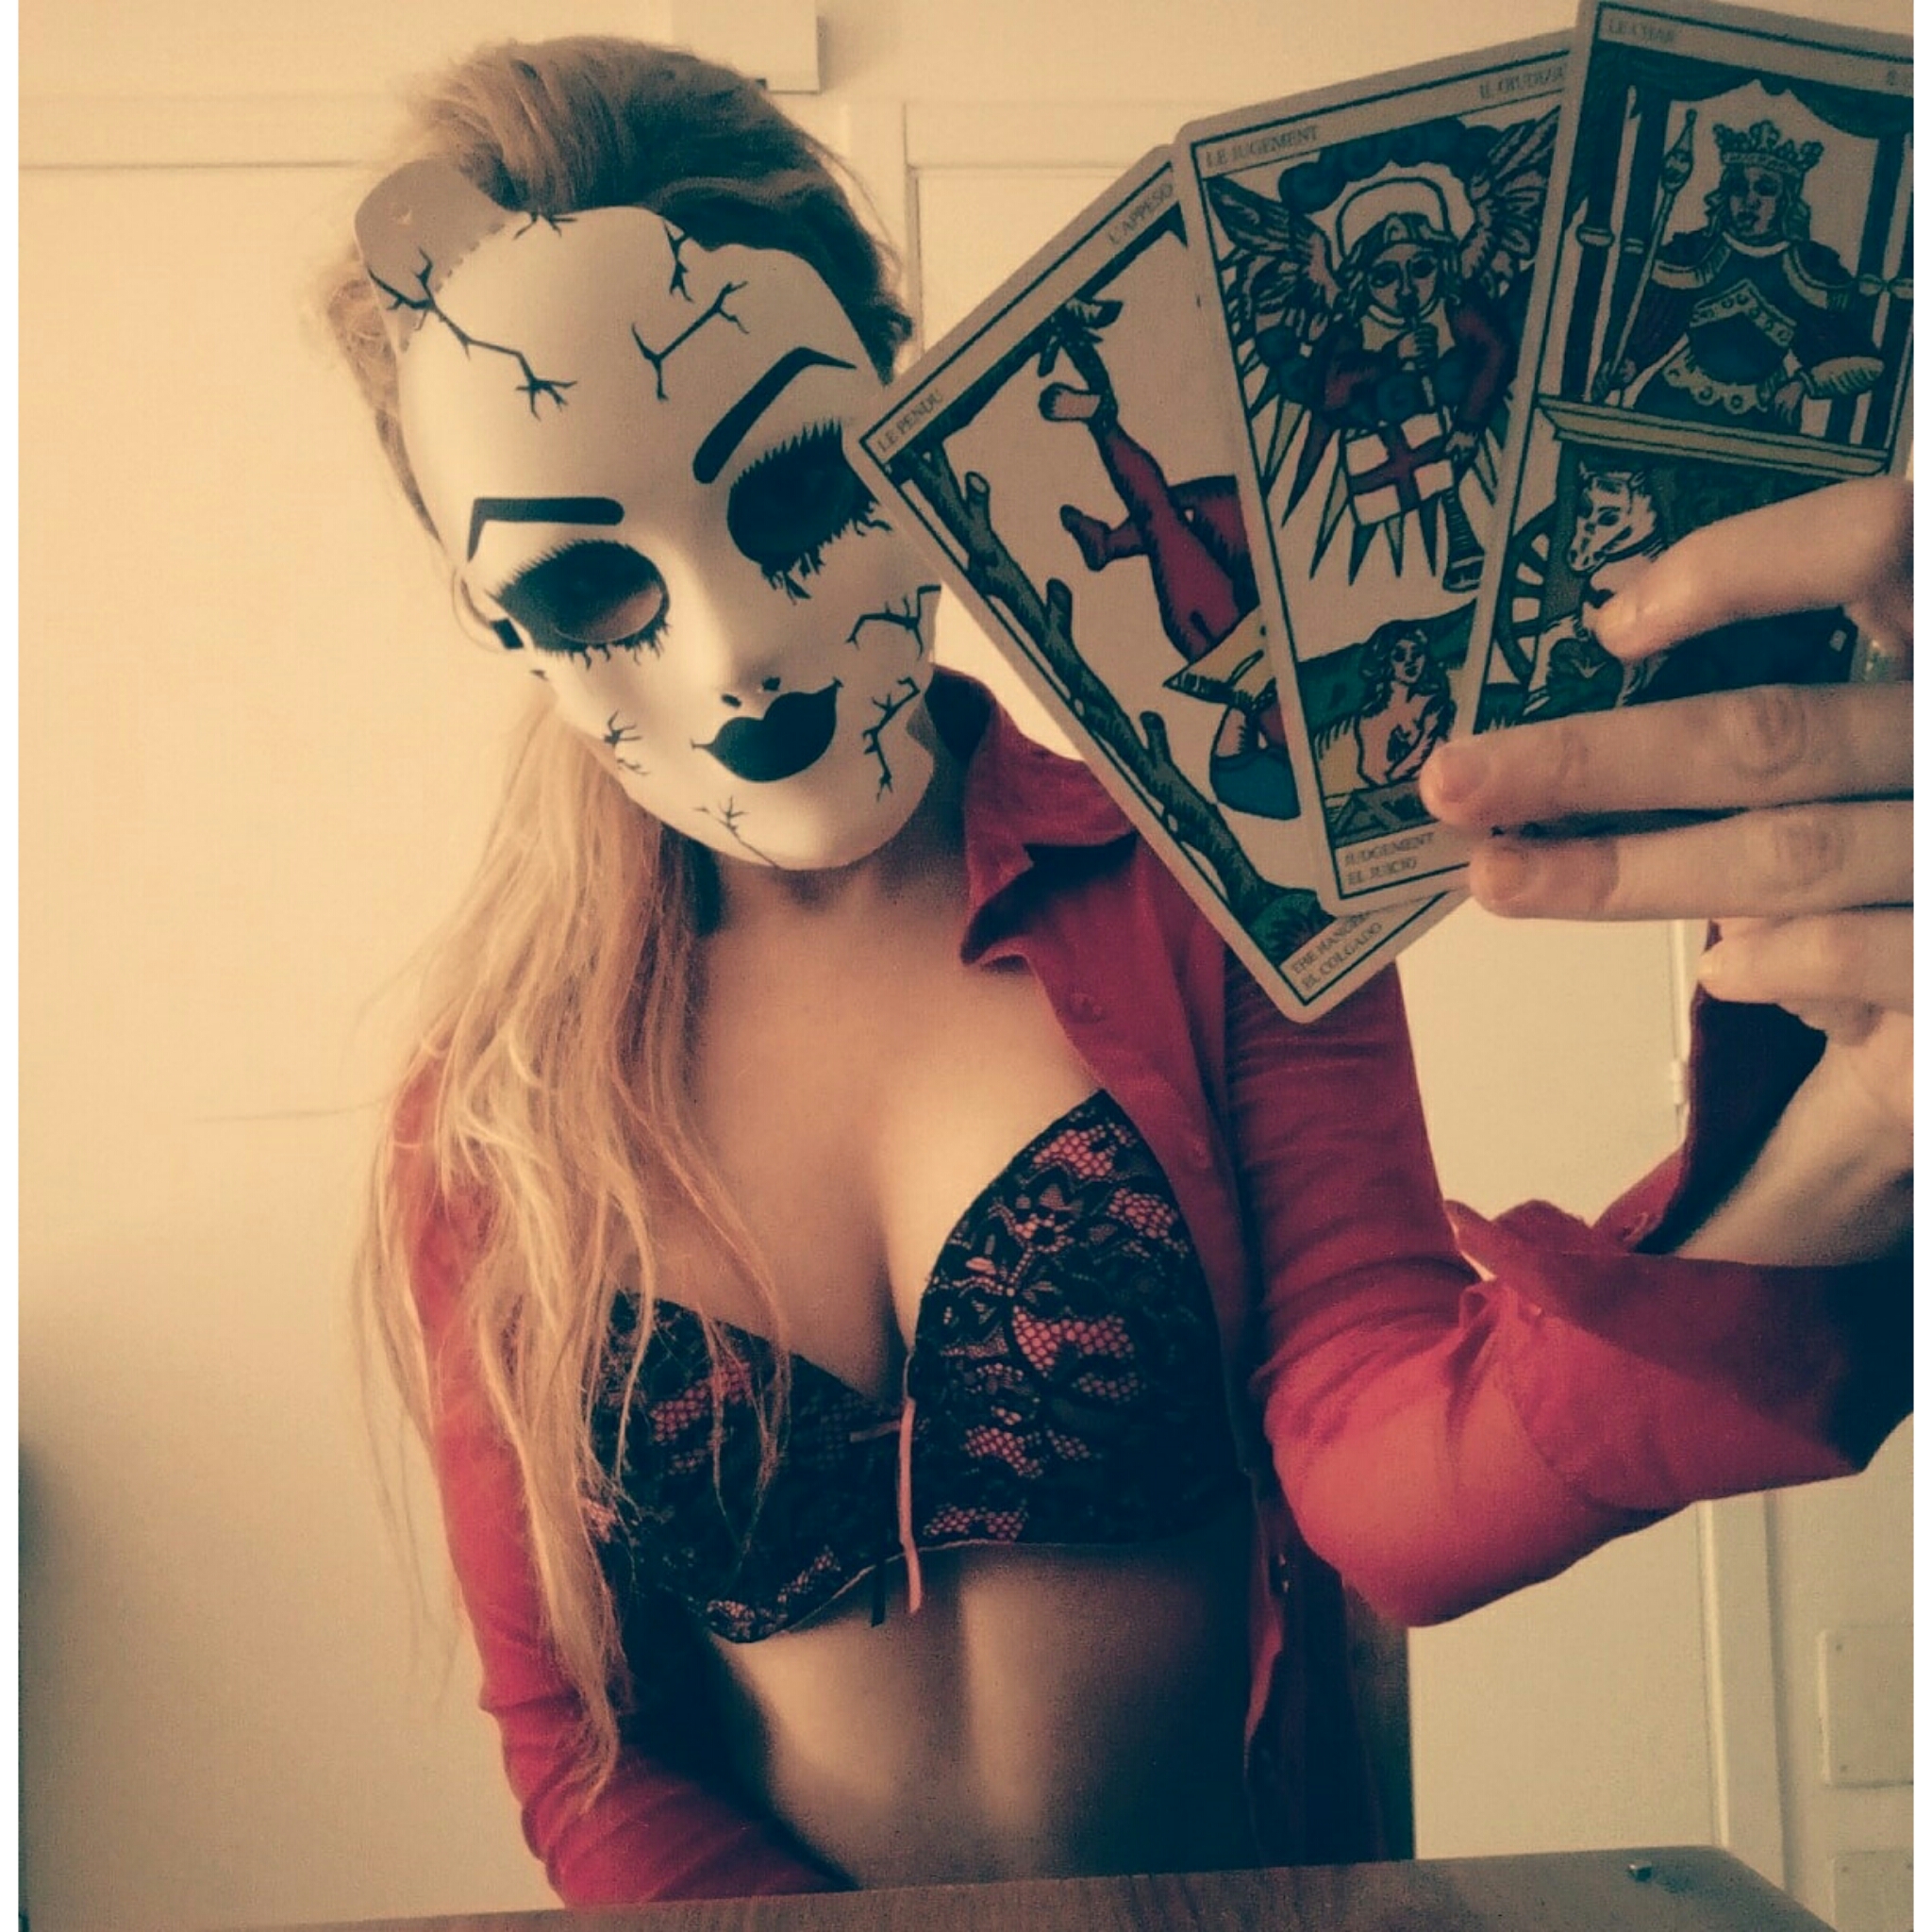
woman, selfie, beauty, cool, lingerie, glasses, blond, arm, photography, lip, eyewear, illustration, headgear, mask, mouth, undergarment, hand, brassiere, corset, photo shoot, t shirt, style, costume, thigh